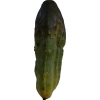
Label: cucumber